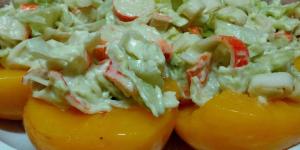
melocotones en almibar rellenos